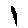
Label: 1